History of the Southern United States

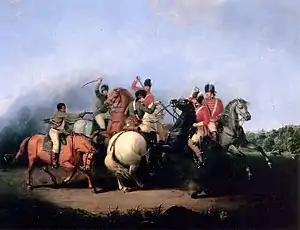
Battle of Cowpens, South Carolina (1781)

Some southern colonies, led by Virginia, gave support for the Patriot cause. Georgia, the newest, smallest, most exposed and militarily most vulnerable colony, hesitated briefly before joining the other 12 colonies in Congress. South Carolina meanwhile had the largest loyalist support of any state. As soon as news arrived of the Battles of Lexington and Concord in April 1775, Patriot forces took control of every colony. After the combat began, Governor Dunmore of Virginia was forced to flee to a British warship off the coast. In late 1775 he issued a proclamation offering freedom to slaves who fought for the British Army. Over 1,000 volunteered and served in British uniforms, chiefly in the Ethiopian Regiment. However, they were defeated in the Battle of Great Bridge, and most of them died of disease. The Royal Navy took Dunmore and other officials home in August 1776, and also carried to freedom 300 surviving former slaves.